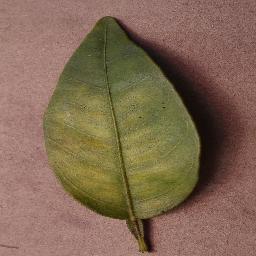
Label: Orange___Haunglongbing_(Citrus_greening)